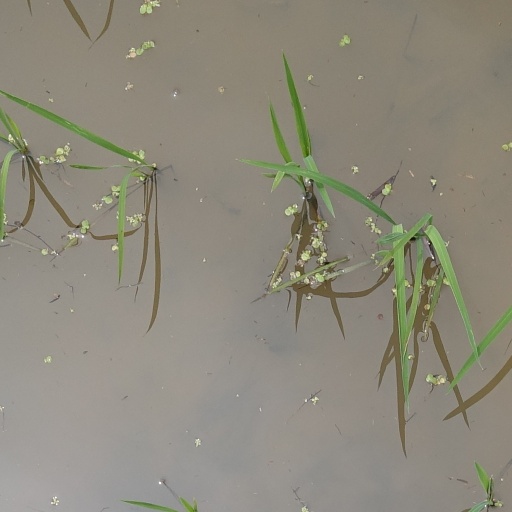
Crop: rice